Solemnity of Mary, Mother of God

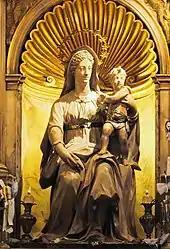
S Agostino Madonna del Parto

In Rome, in the Basilica of Saint Augustine, the Feast of the Maternity of the Blessed Virgin Mary was celebrated with an octave, in honour of the miraculous statue of the Madonna del Parto by Jacopo Sansovino. For centuries, the people of Rome and its environs have invoked the intercession of the Madonna before this statue asking for safe deliveries and healthy babies. The statue is laden with thanksgiving "ex-votos" and always surrounded by offerings of flowers and candles, and often photographs of smiling infants and toddlers, "visual evidence of faith in holy intercession".